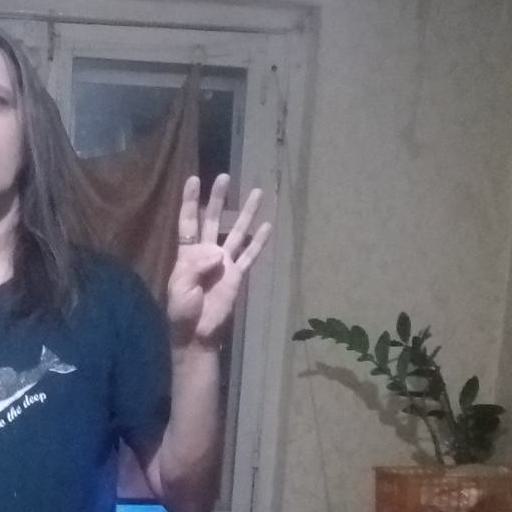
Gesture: four